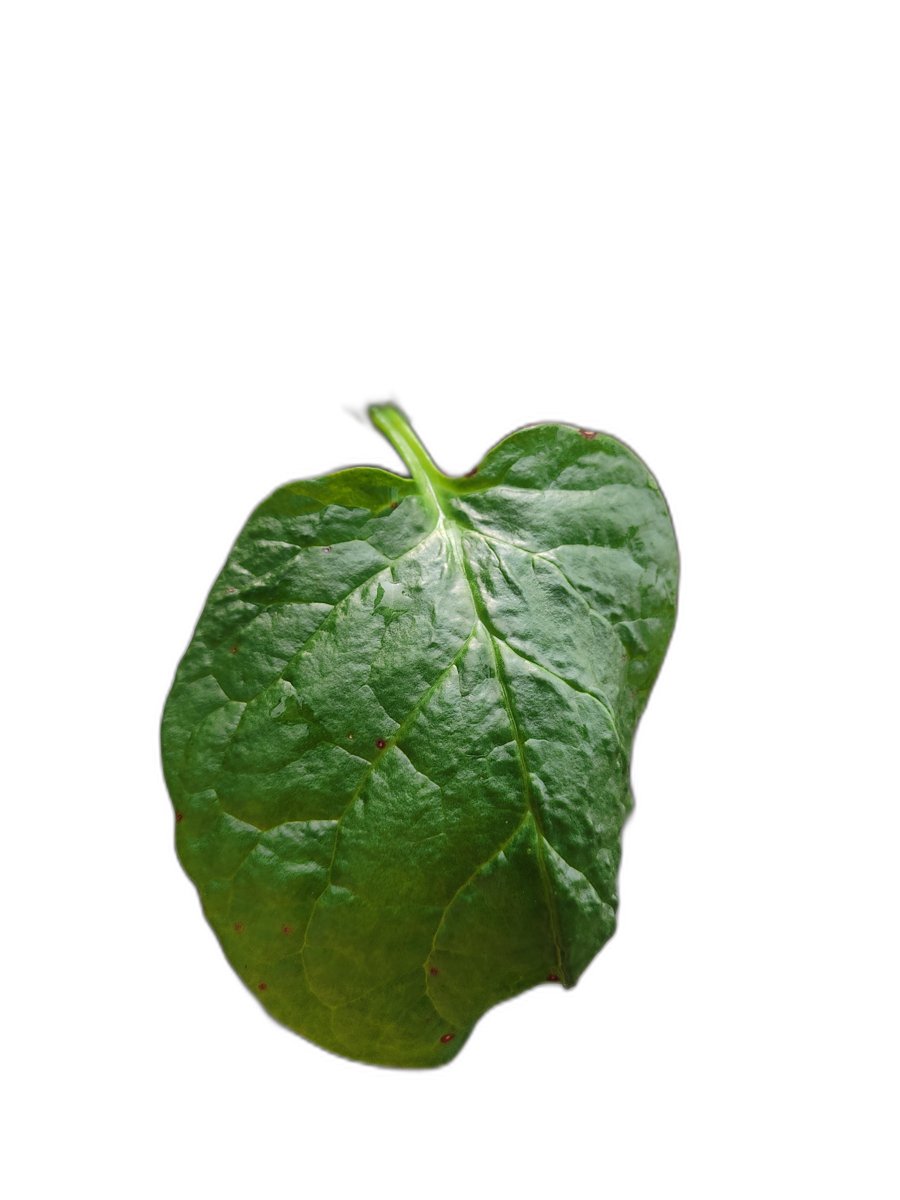
Label: Healthy-Leaf